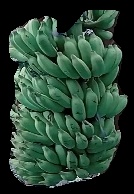
Variety: elakki-bale
Grade: grade1